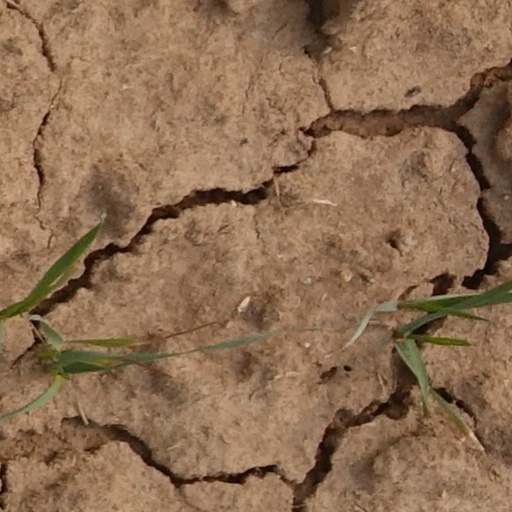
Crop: wheat